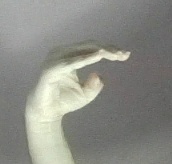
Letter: jeem